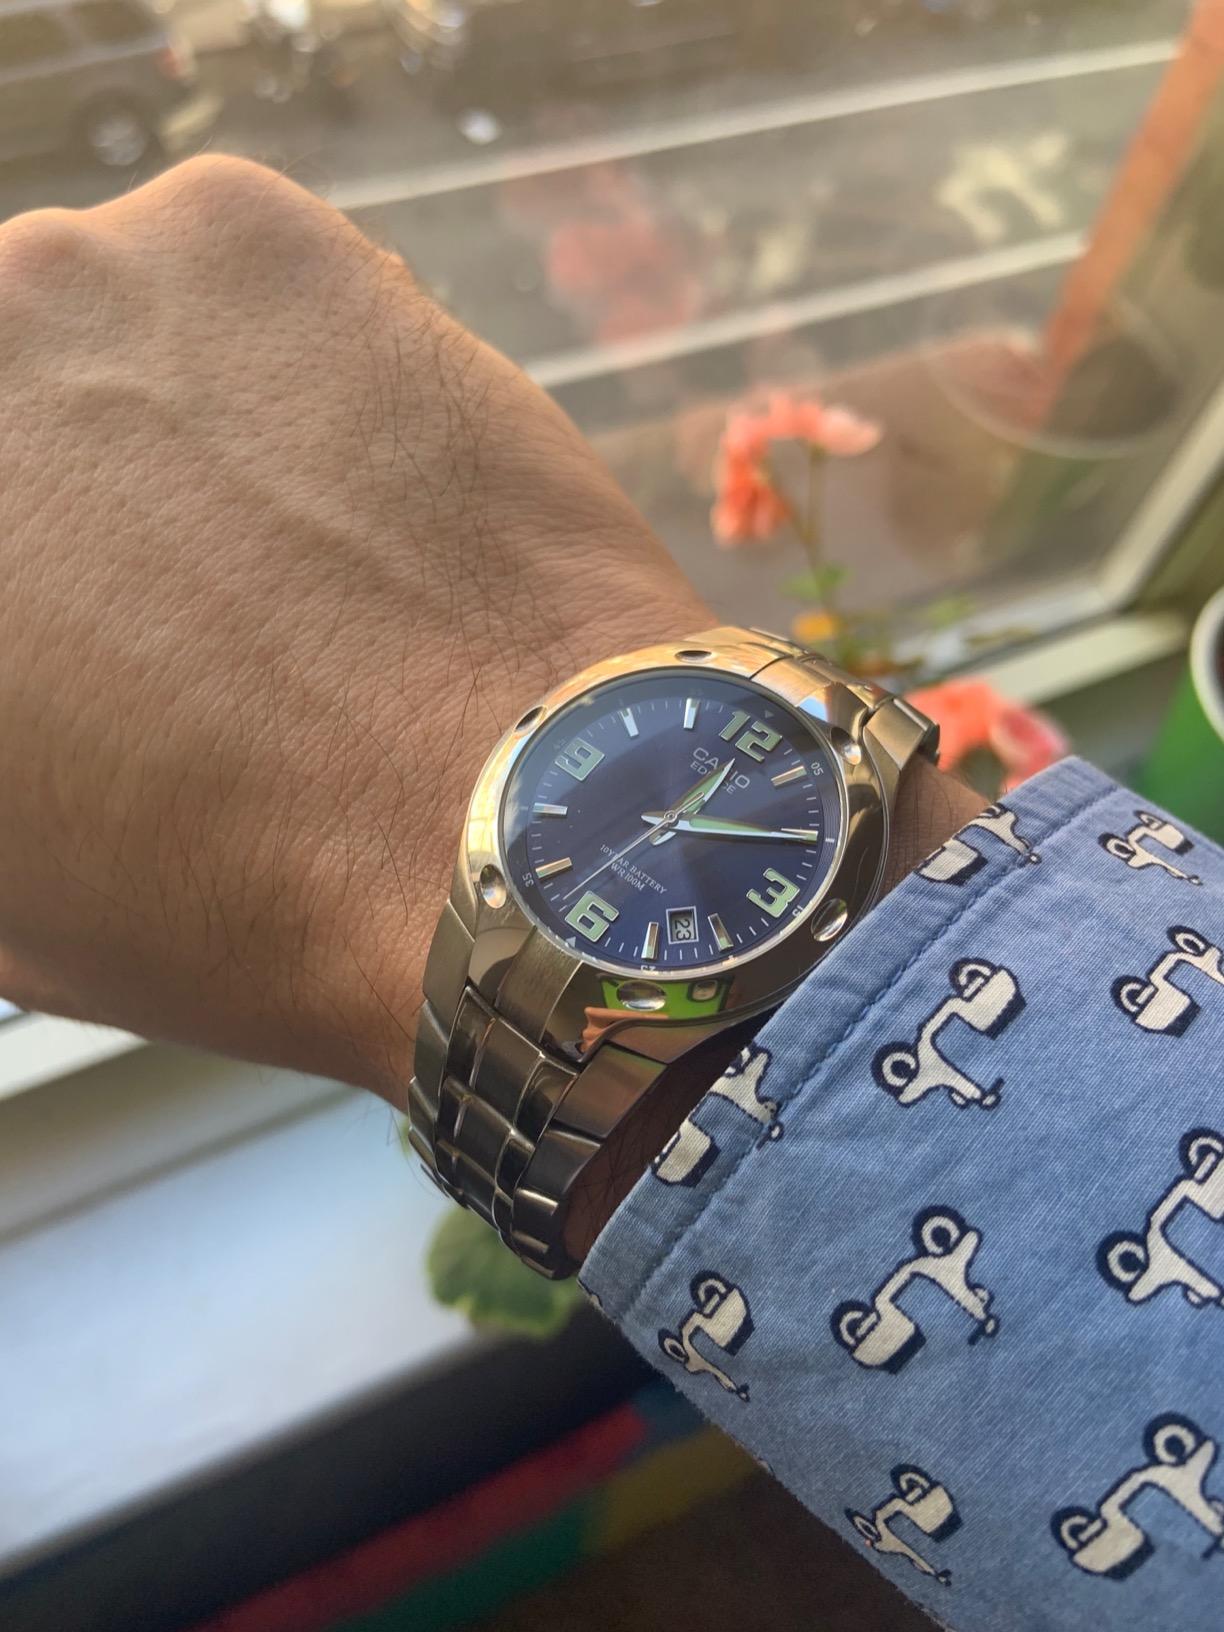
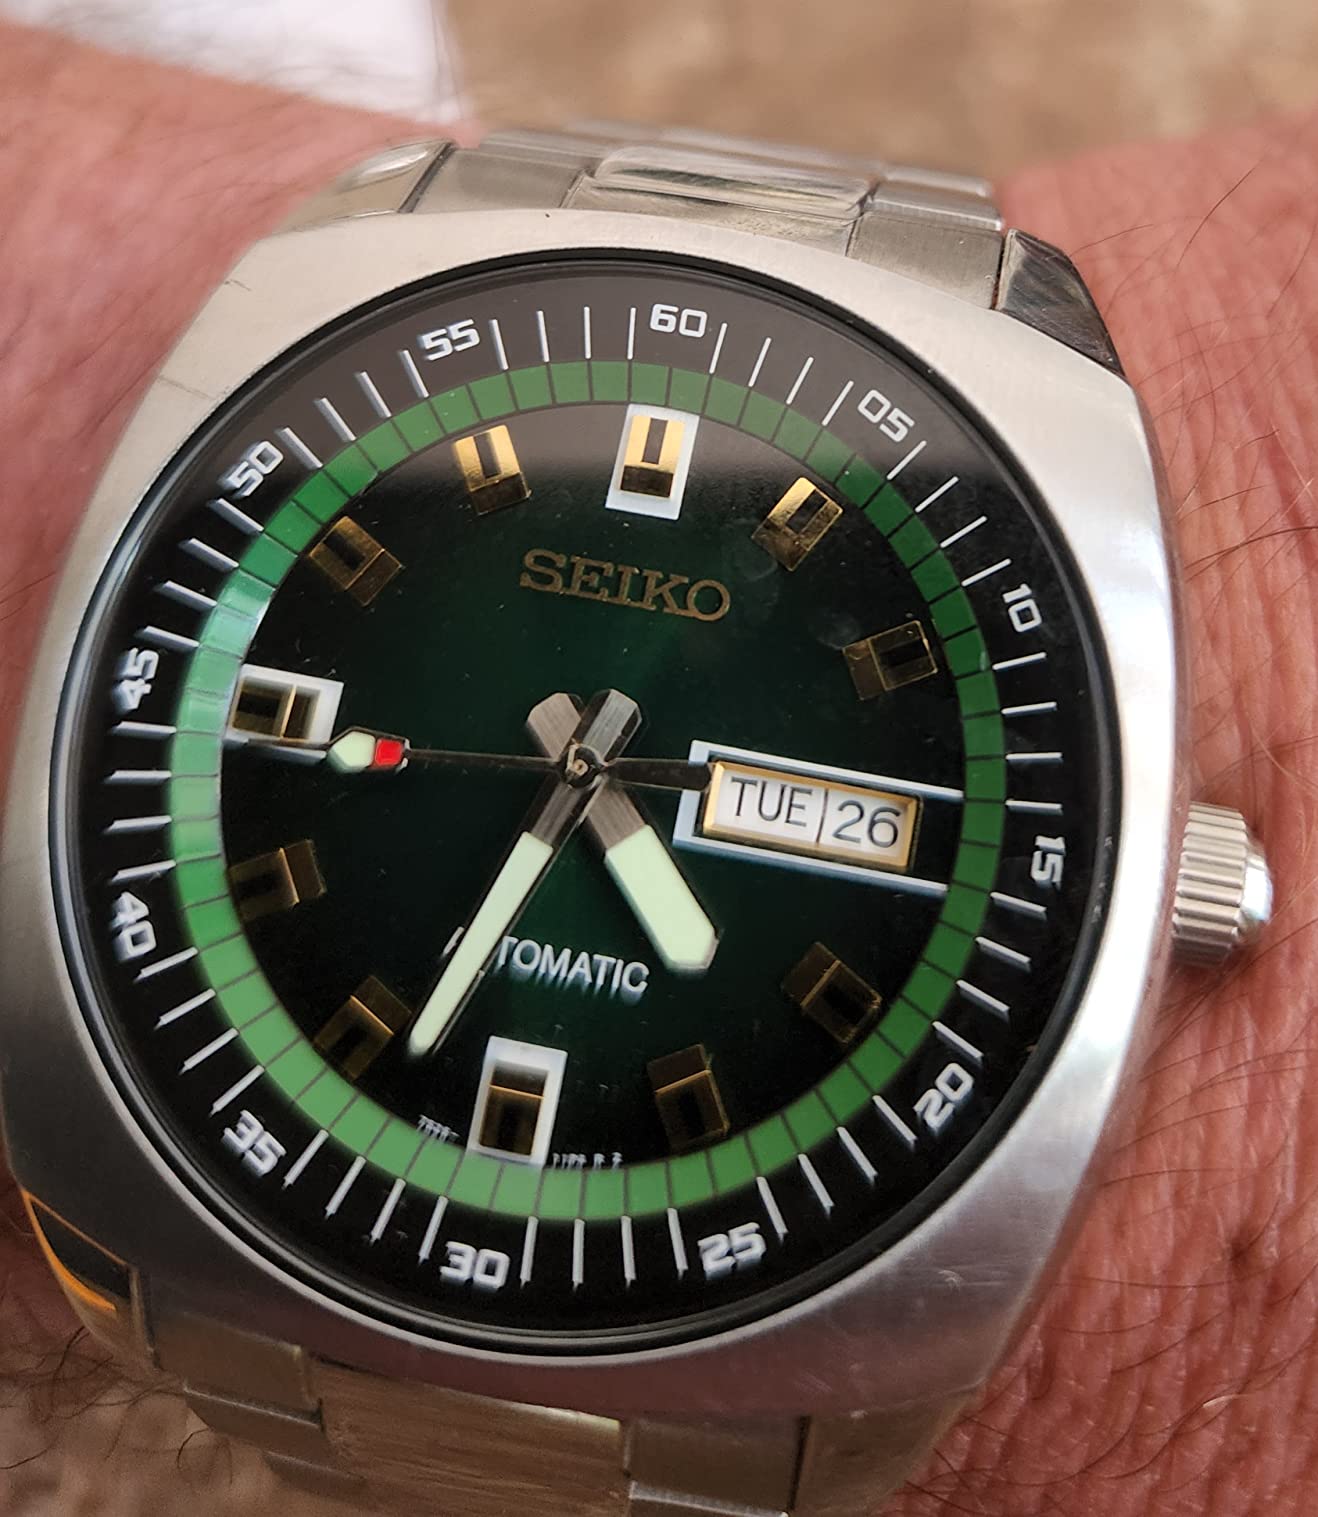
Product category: accessories_watch
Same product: no